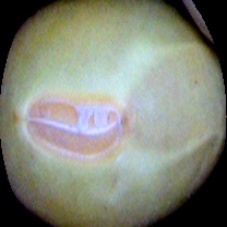
Label: Immature